Polynesian navigation

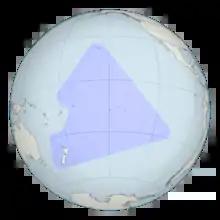
The Polynesian triangle

Between about 3000 and 1000 BC speakers of Austronesian languages spread through the islands of Southeast Asia – most likely starting out from Taiwan, as tribes whose natives were thought to have previously arrived from mainland South China about 8000 years ago – into the edges of western Micronesia and on into Melanesia, through the Philippines and Indonesia. In the archeogenetic record, there are well-defined traces of this expansion that allow the path it took to be followed and dated with a degree of certainty. In the mid-2nd millennium BC, a distinctive culture appeared suddenly in north-west Melanesia, in the Bismarck Archipelago, the chain of islands forming a great arch from New Britain to the Admiralty Islands.